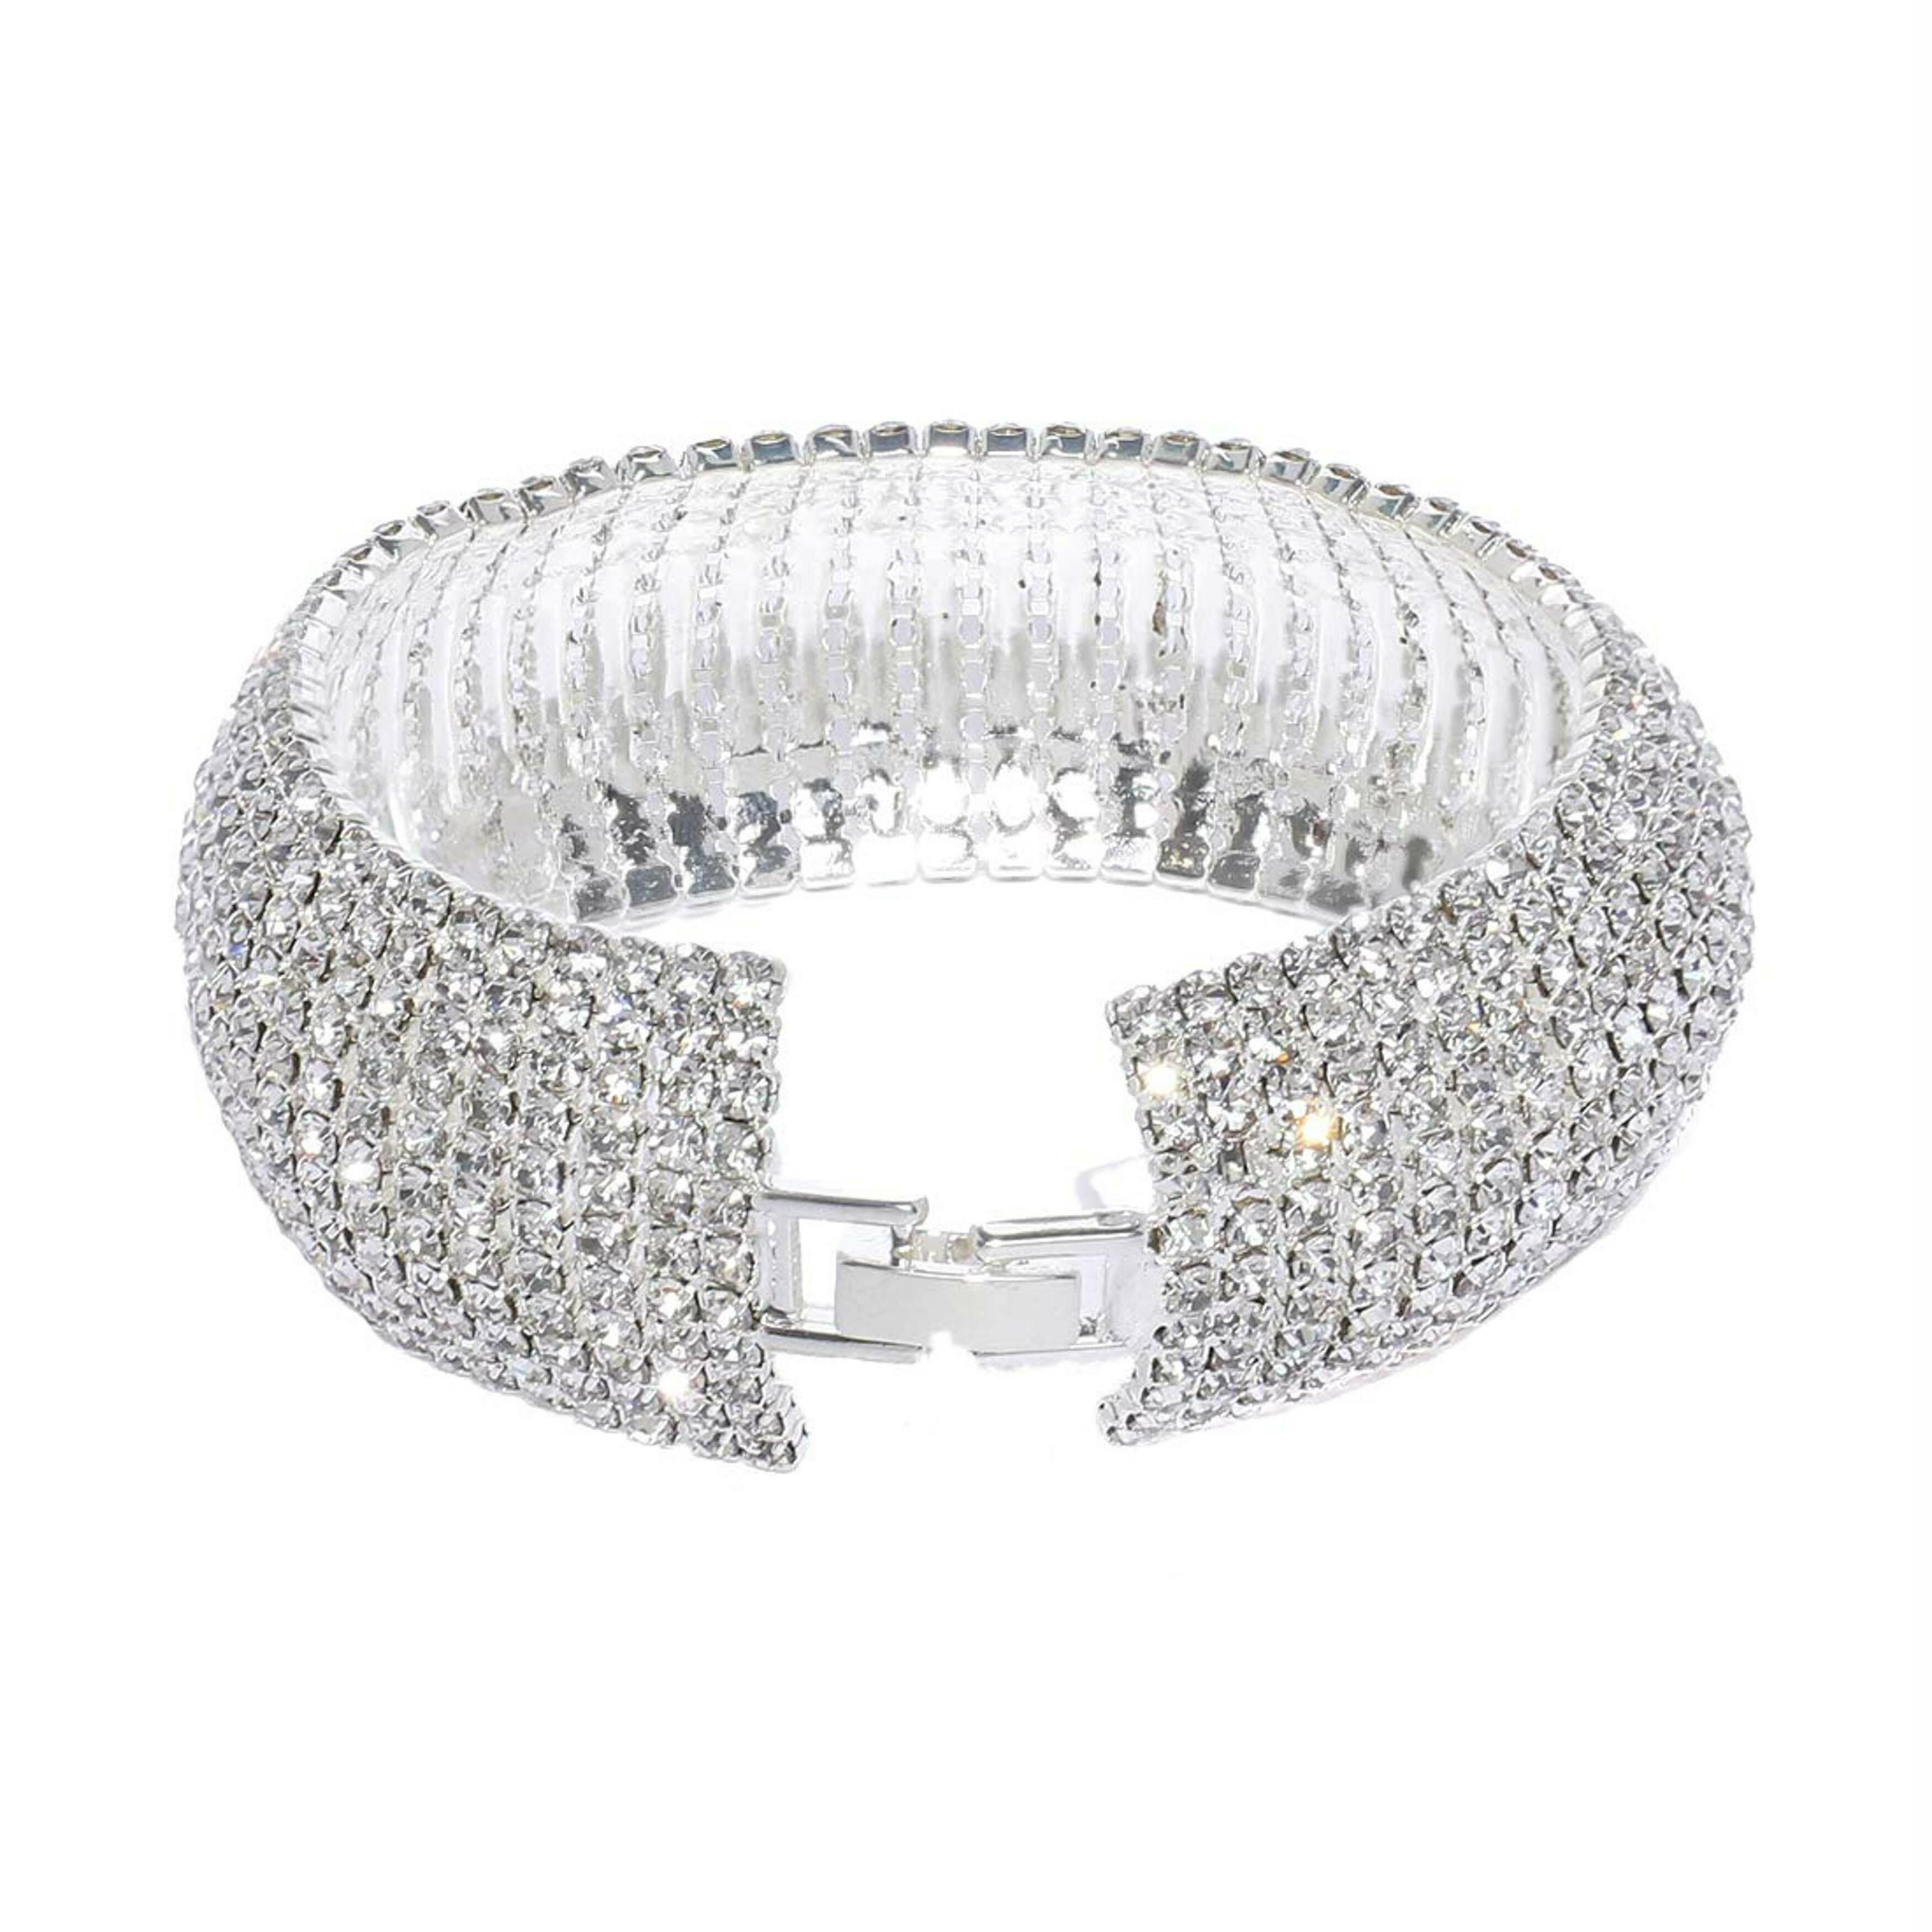
Kairangi by Yellow Chimes Silver Silver Plated Crystal Crystal Spark Belt Bracelet For Women - 7.09 Inches
Type: Bracelets & Bangles
Brand: Kairangi by Yellow Chimes
Price: Rs. 319
 This Evil Eye Charm Silver Plated Cuff Kada Bracelet is a perfect jewelry for all your outfits. Our Product is perfect for valentines Anniversary Birthday gift for Women,girlfriend,Wife.
Features: The admiring beauty of this bracelet gives a feminine looks that are quite elegant and attractive. A dressy piece to go have around.,5 layer micro rhodium plated. Thickness of plating- 0.1 micron, where .03 micron plating available in market.,Nickel free and lead free as per international standards. Alloy -97 percent tin and 3 percent bismuth.,Size - length- 18 cm, which fits to all.,Gift for her - ideal valentine, birthday, anniversary, engagement, wedding gift for someone you love. Ideal gift for friend, gift for sister, gift for mother, gift for wife, gift for girls.
Included: Crystal Spark Belt Bracelet